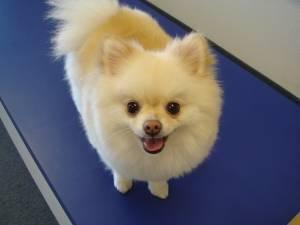
pomeranian